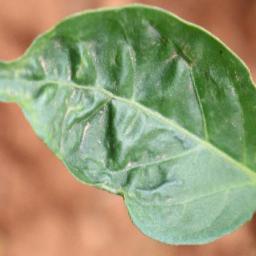
Label: mites_and_trips